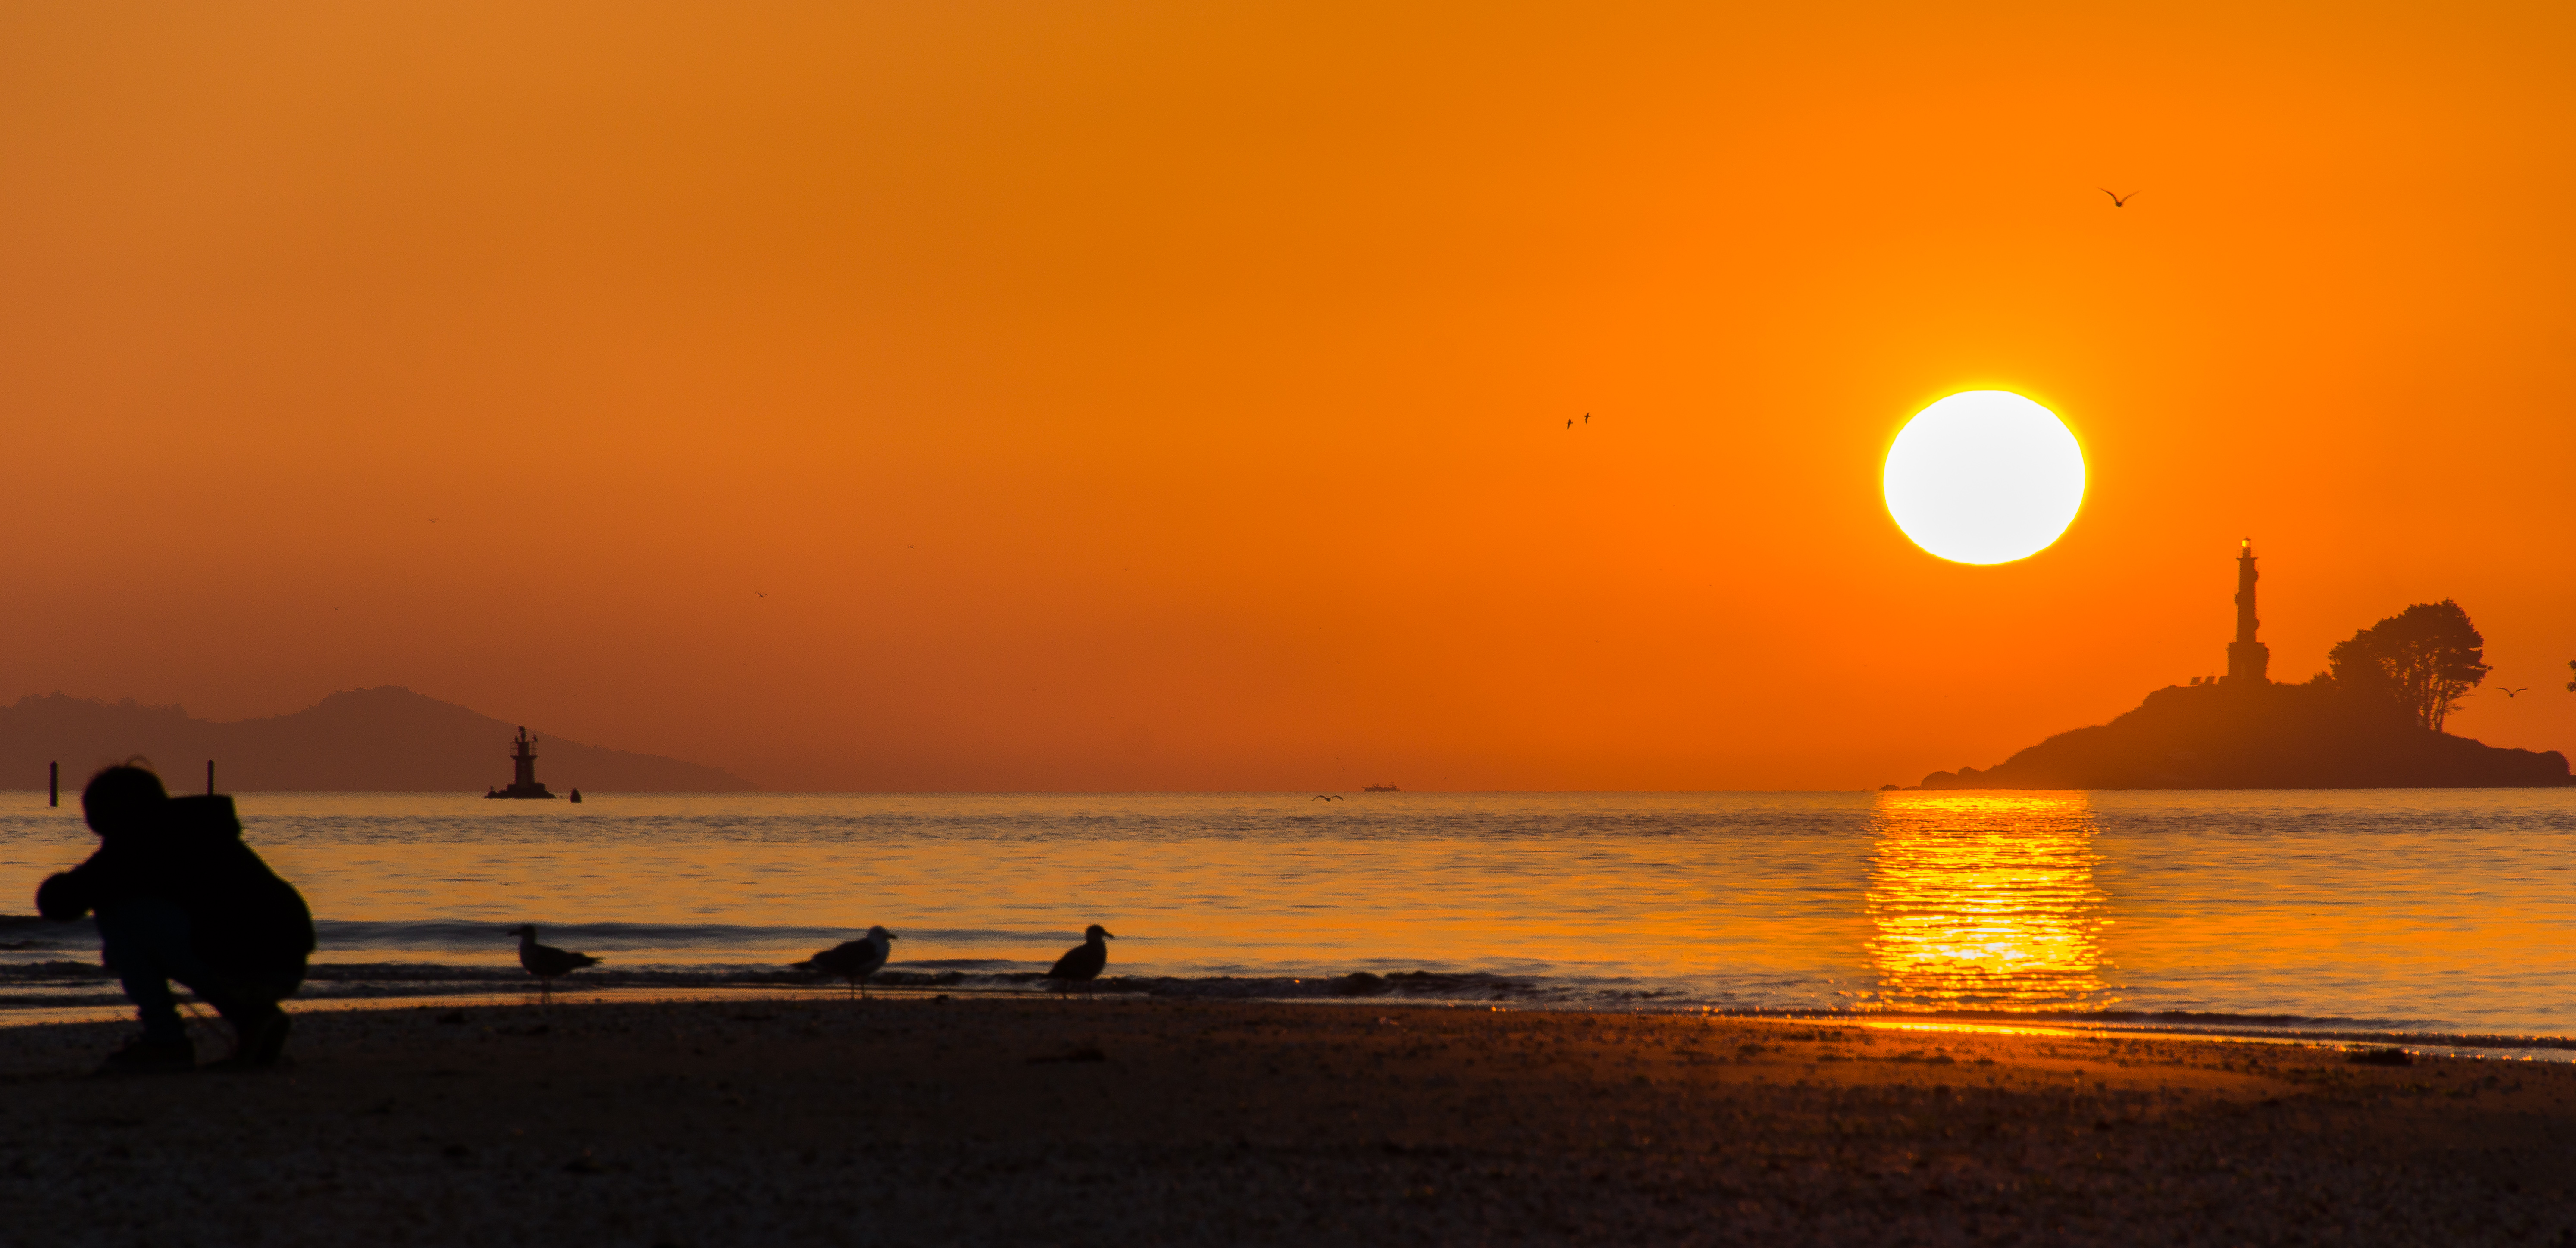
beach, landscape, sea, coast, ocean, horizon, sun, sunrise, sunset, sunlight, morning, wave, dawn, photo, dusk, evening, reflection, spain, puestadesol, galicia, pontevedra, paisajes, tamron18270mmpzd, tamron18270, a77, espana, g, ggl1, gaby1, xovesphoto, lourido, sonya77, gphoto, gabrielcorua, xelodegalicia, 18270, sonya77v, afterglow, astronomical object